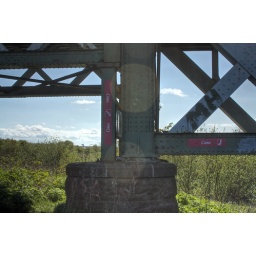
Coin operated telephone signs under the railway bridge